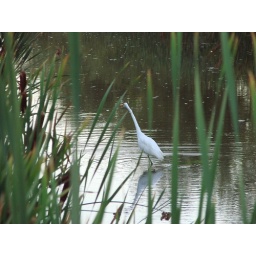
bird in water